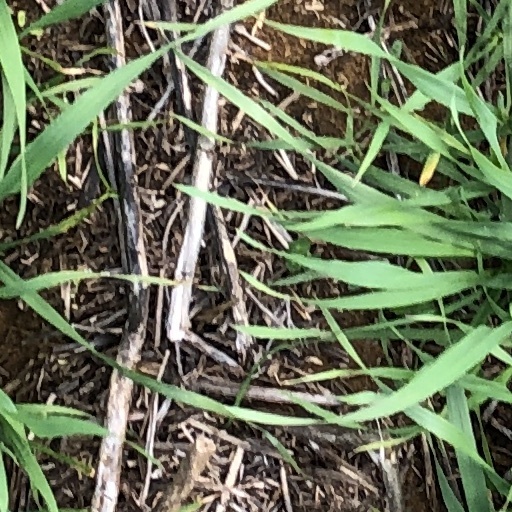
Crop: wheat